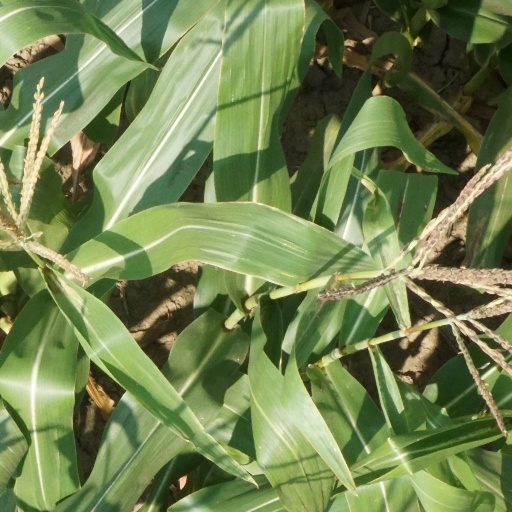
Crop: maize; corn